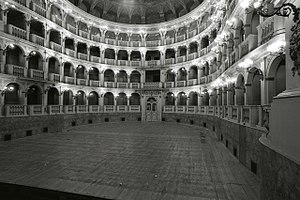
Teatro Comunale di Bologna / Opførelser
Teatro Comunale di Bologna er et operahus i Bologna og er et af de vigtigste operahuse i Italien. Der spilles typisk otte forskellige operaer hver sæson med seks opførelser af hver i løbet af sæsonen, der løber fra november til april.